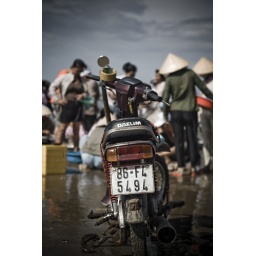
bike by the beach